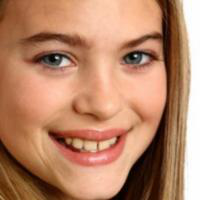
Age group: age 11-20